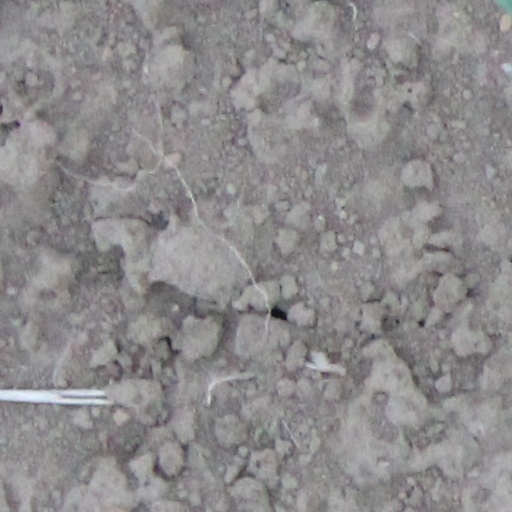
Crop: wheat